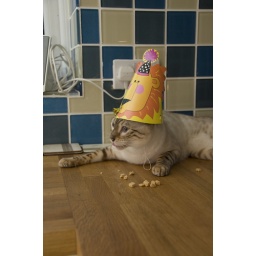
cat in hat